Platteville, Wisconsin

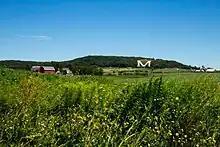
Giant M on the Platte Mound

Built in 1837 by Reverend Samuel Mitchell, the Stone Cottage still contains many of the original furnishings. The home was a home of the Major John Rountree, one of Platteville's founders. The walls are two feet thick and made of dolomite Galena limestone.